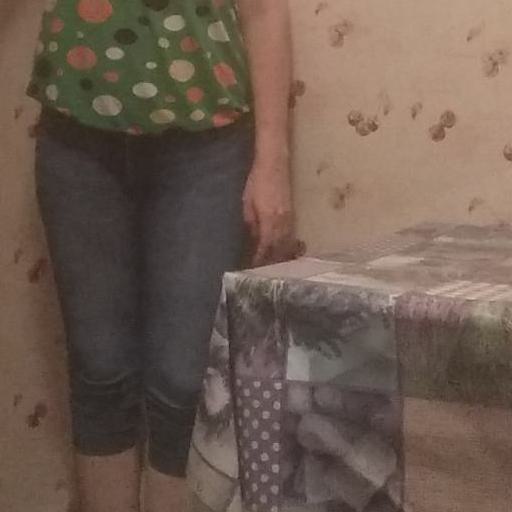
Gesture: no_gesture